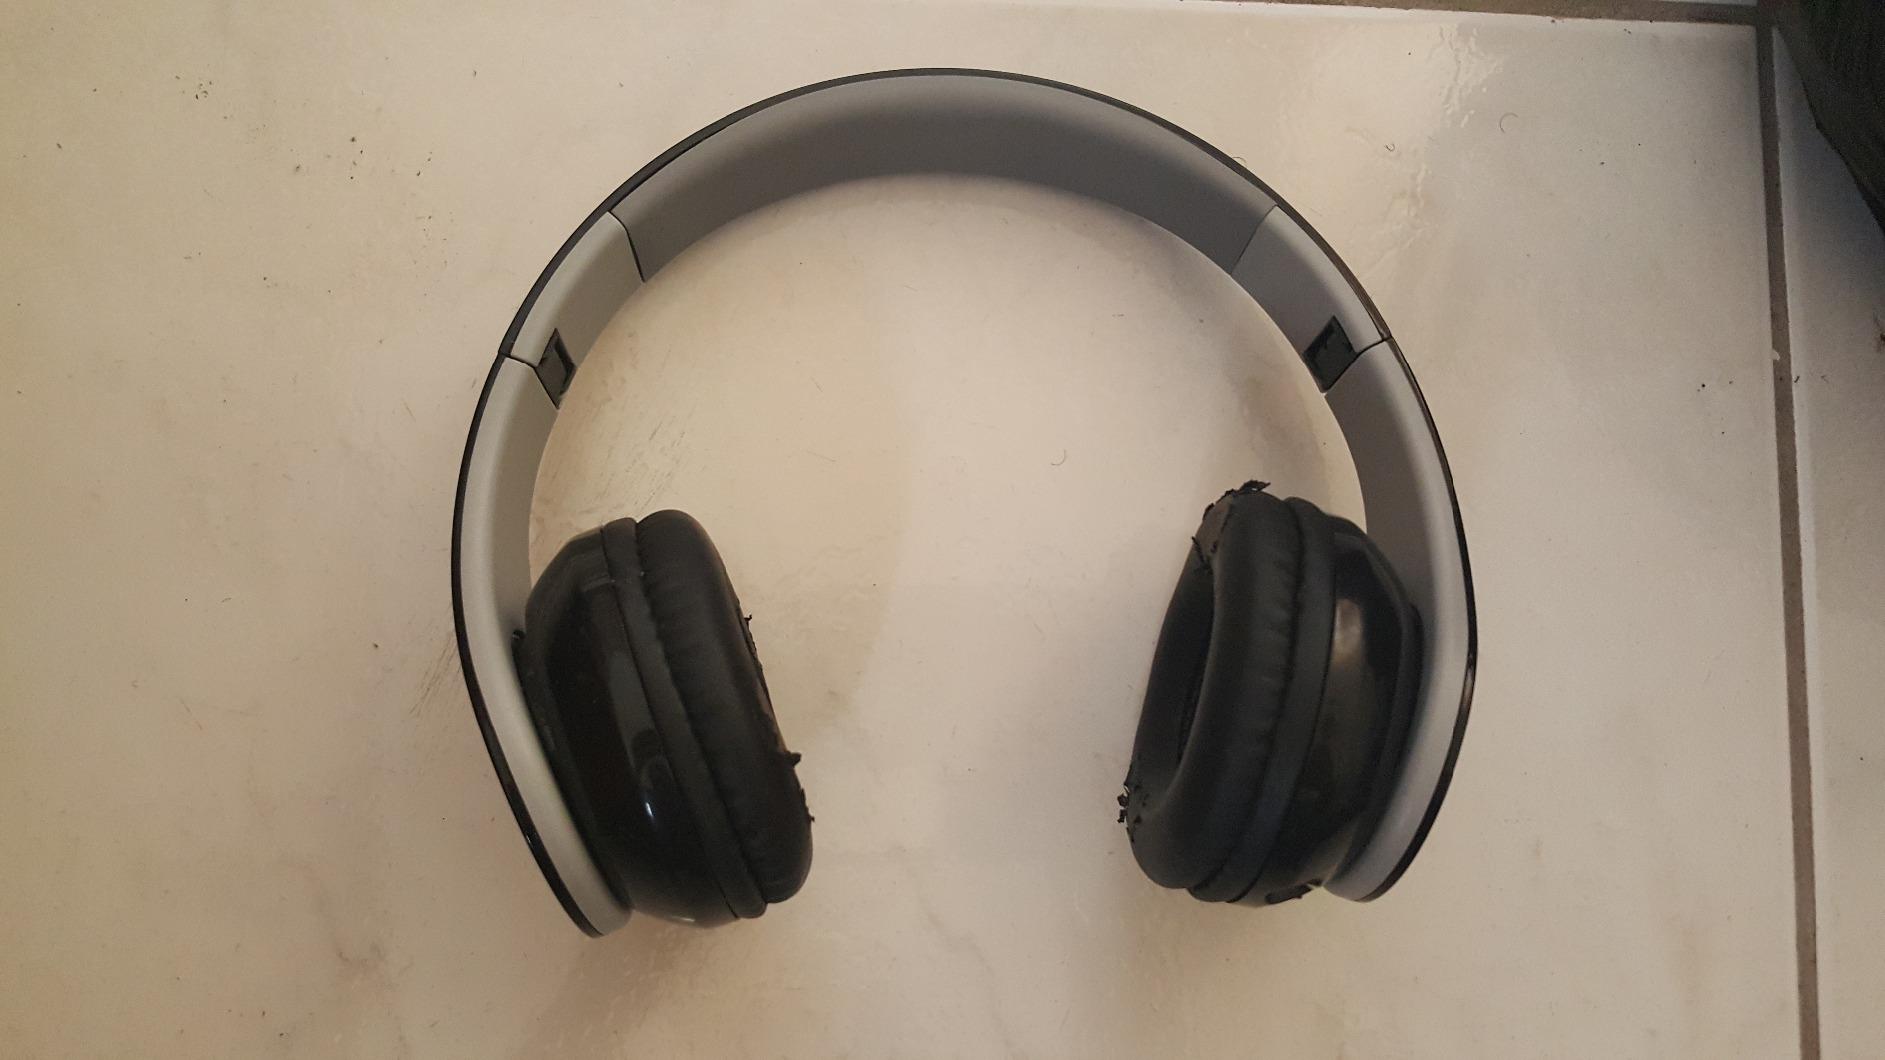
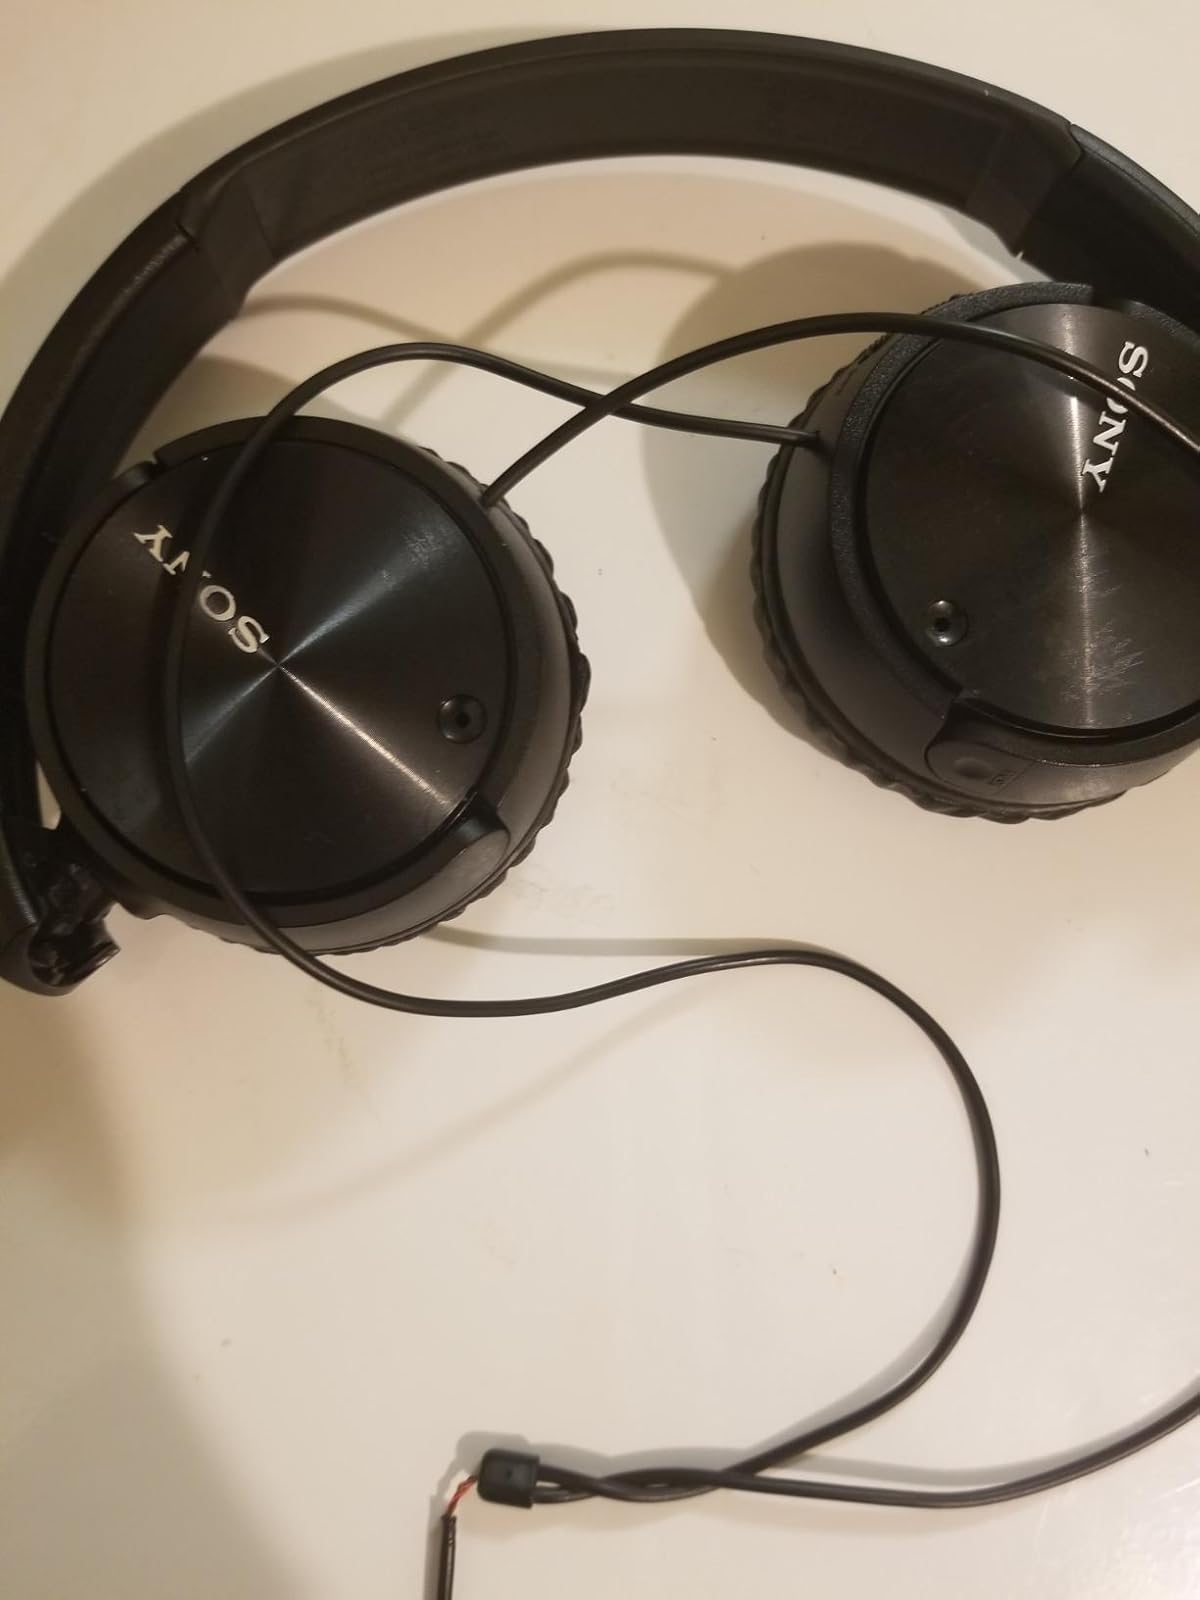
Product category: headphones
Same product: no